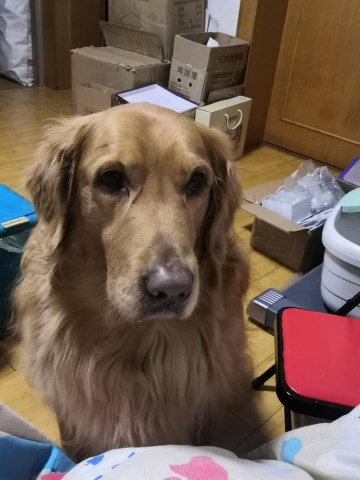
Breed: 5355-n000126-golden_retriever